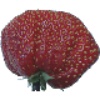
Label: strawberry_wedge